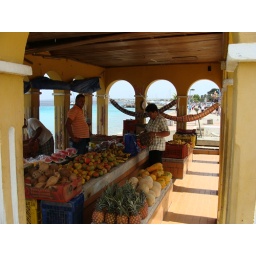
fruit market in Bonaire.